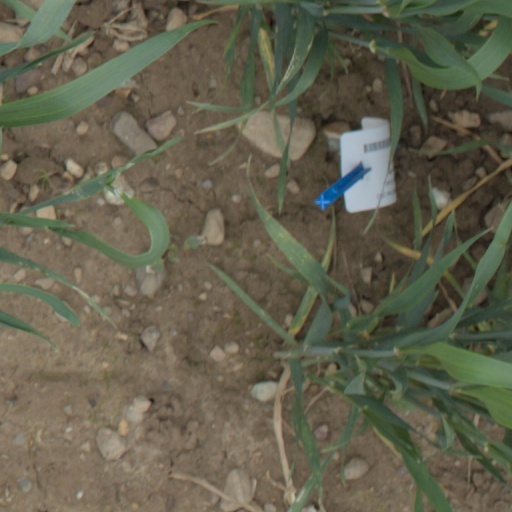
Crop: wheat